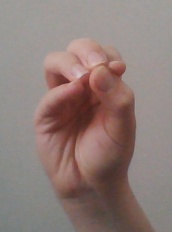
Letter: ha